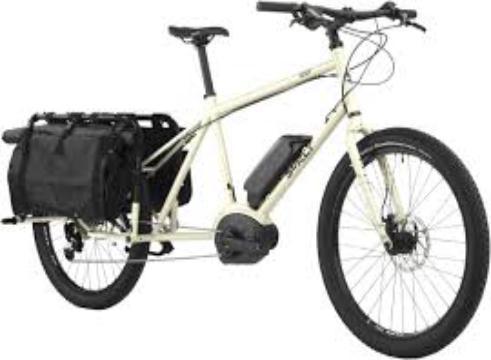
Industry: Sports